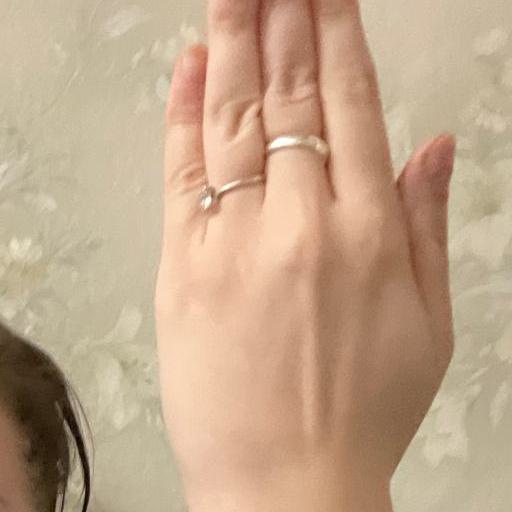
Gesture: stop_inverted